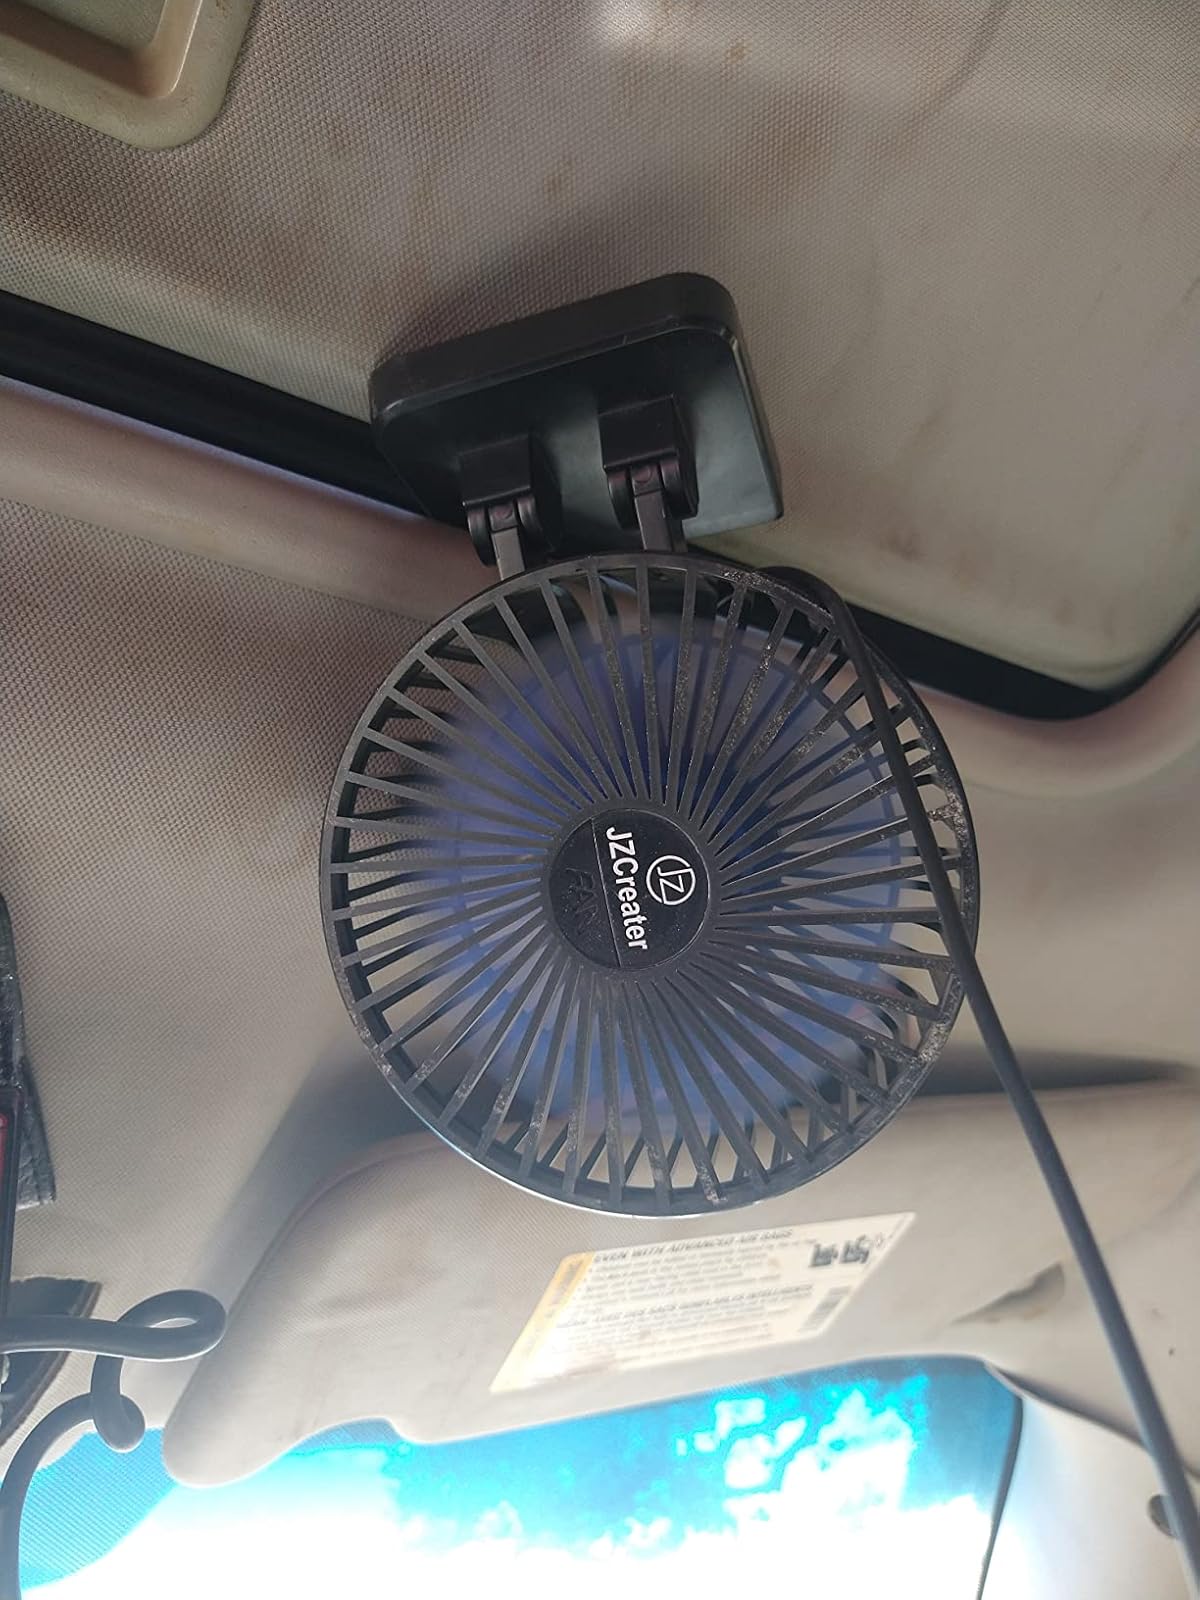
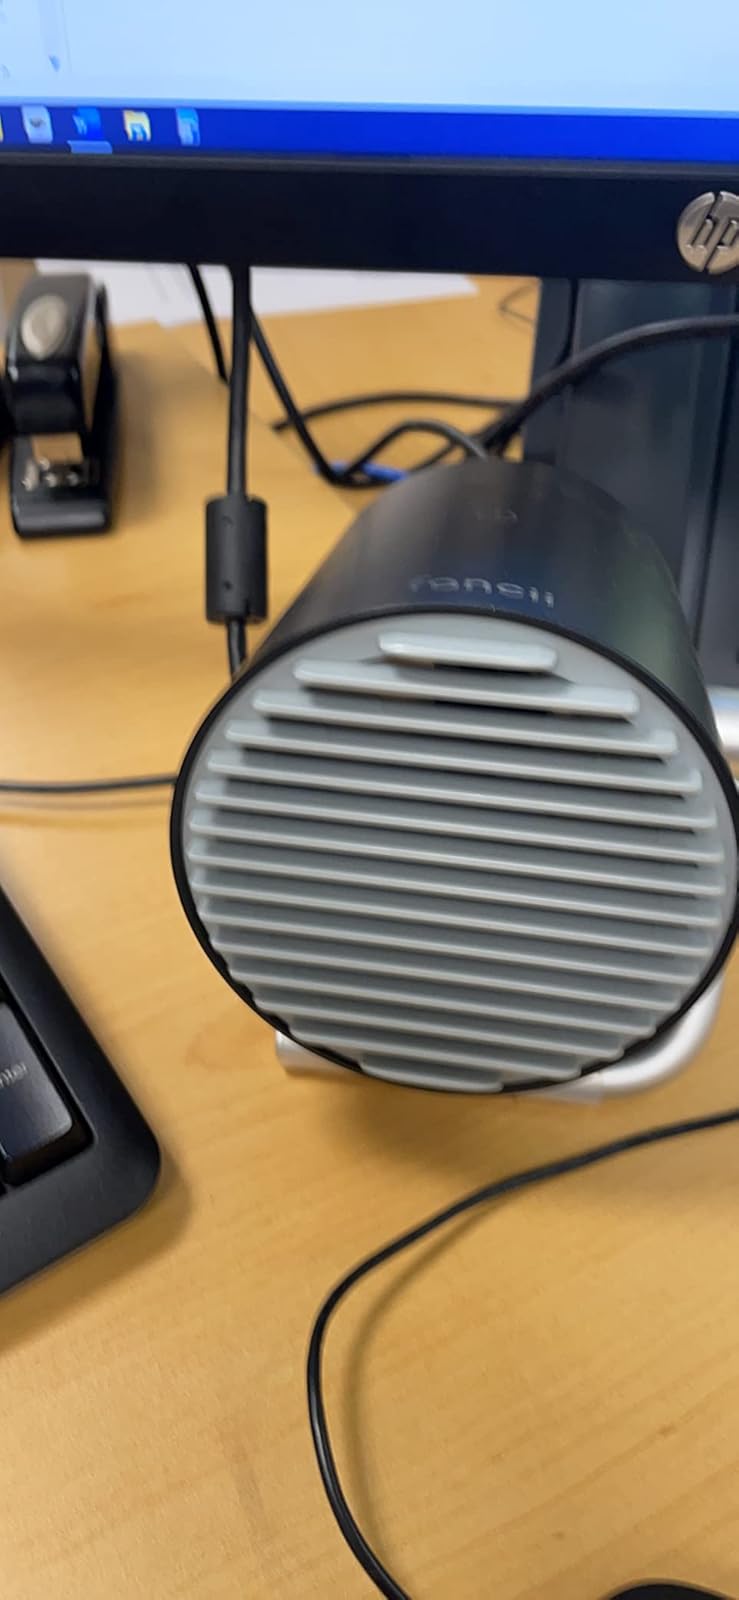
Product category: fan
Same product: no